Meet Sexton Blake!

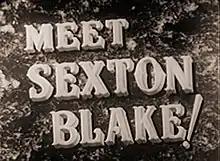
Opening title card

Meet Sexton Blake! is a 1945 British second feature ('B') drama film directed by John Harlow and starring David Farrar, Manning Whiley, Dennis Arundell, and John Varley. It was wriiten by Harlow based on the 1940 novel "The Mystery of the Free Frenchmen" by Anthony Parsons. It was one of two films directed by Harlow in which Farrar played Sexton Blake, the other being "The Echo Murders" (1945).